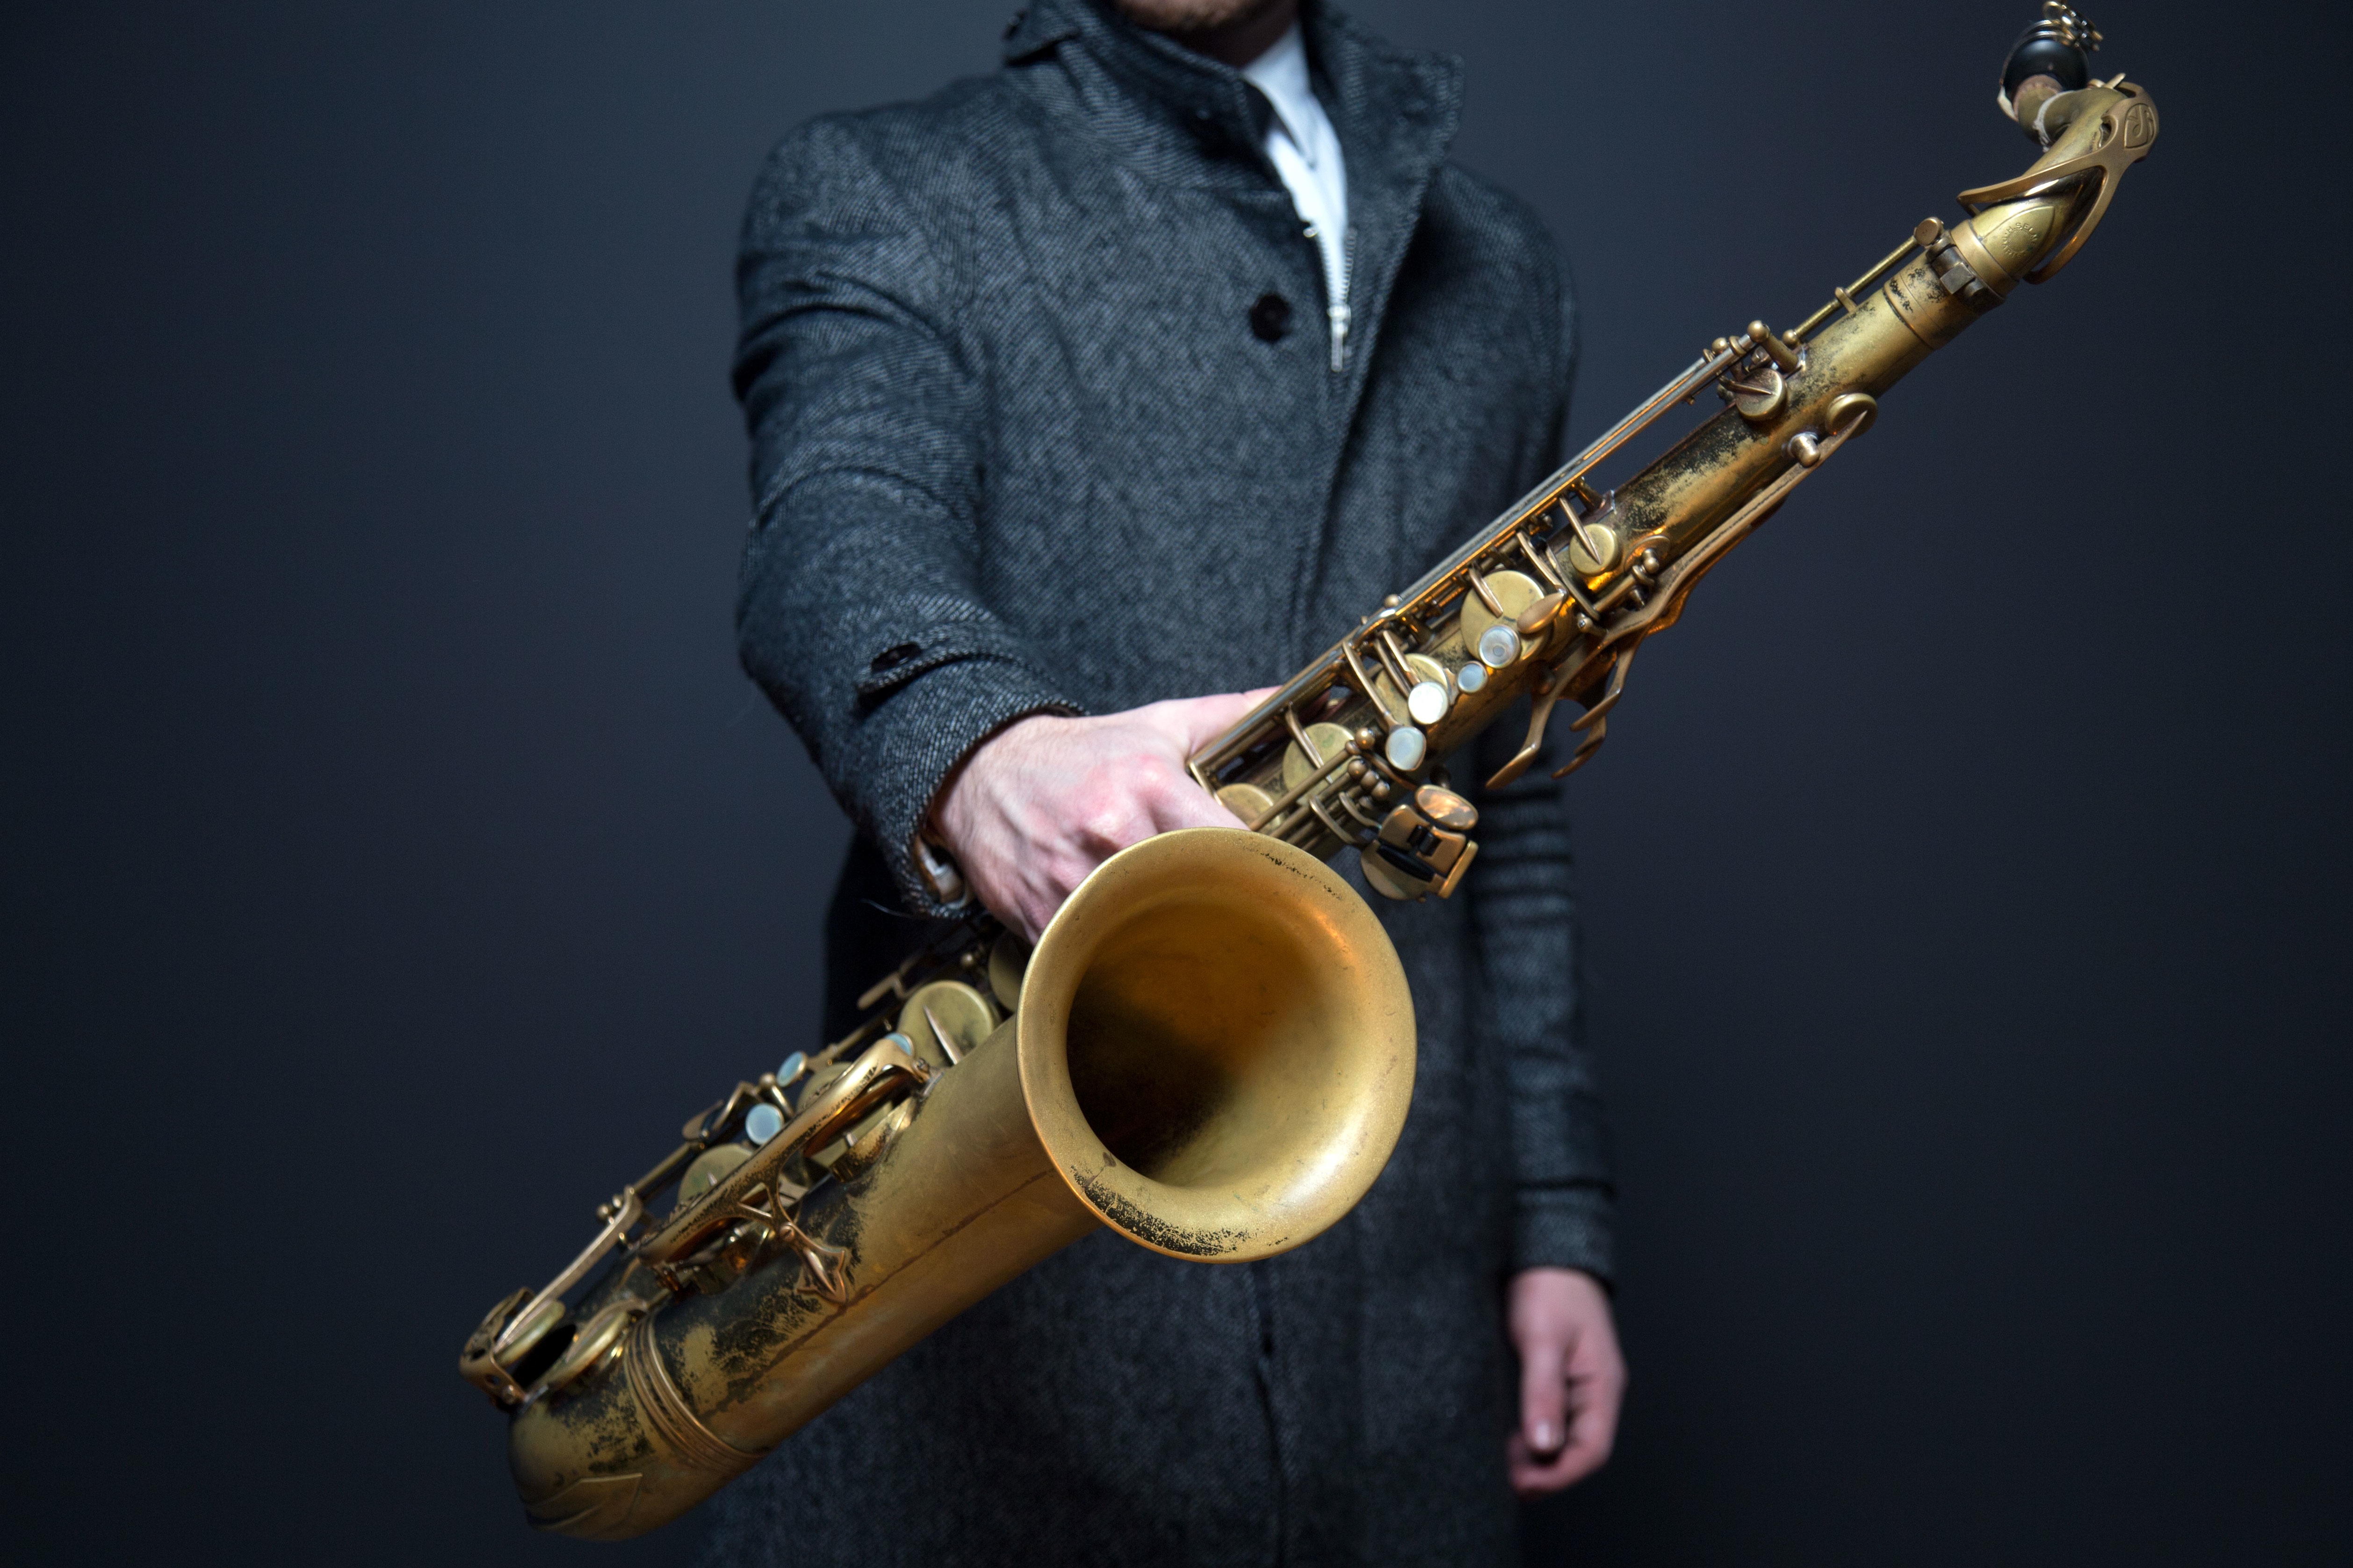
man, guitar, instrument, musician, musical instrument, saxophone, bassist, guitarist, trumpet, wind instrument, brass instrument, saxophonist, string instrument, plucked string instruments, slide guitar, woodwind instrument, western concert flute, baritone saxophone, reed instrument, euphonium